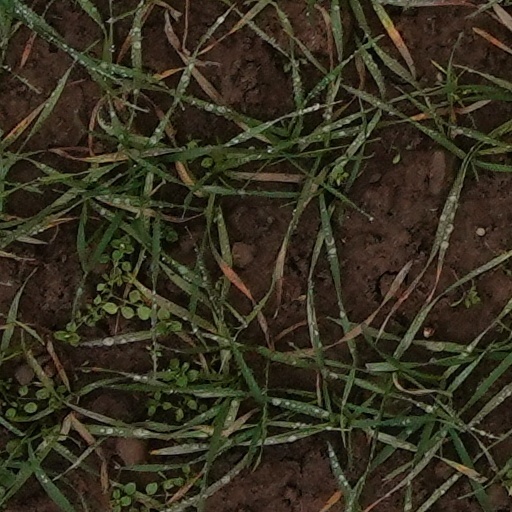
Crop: wheat